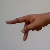
The image shows a hand gesture representing the letter 'P' in Indian Sign Language.